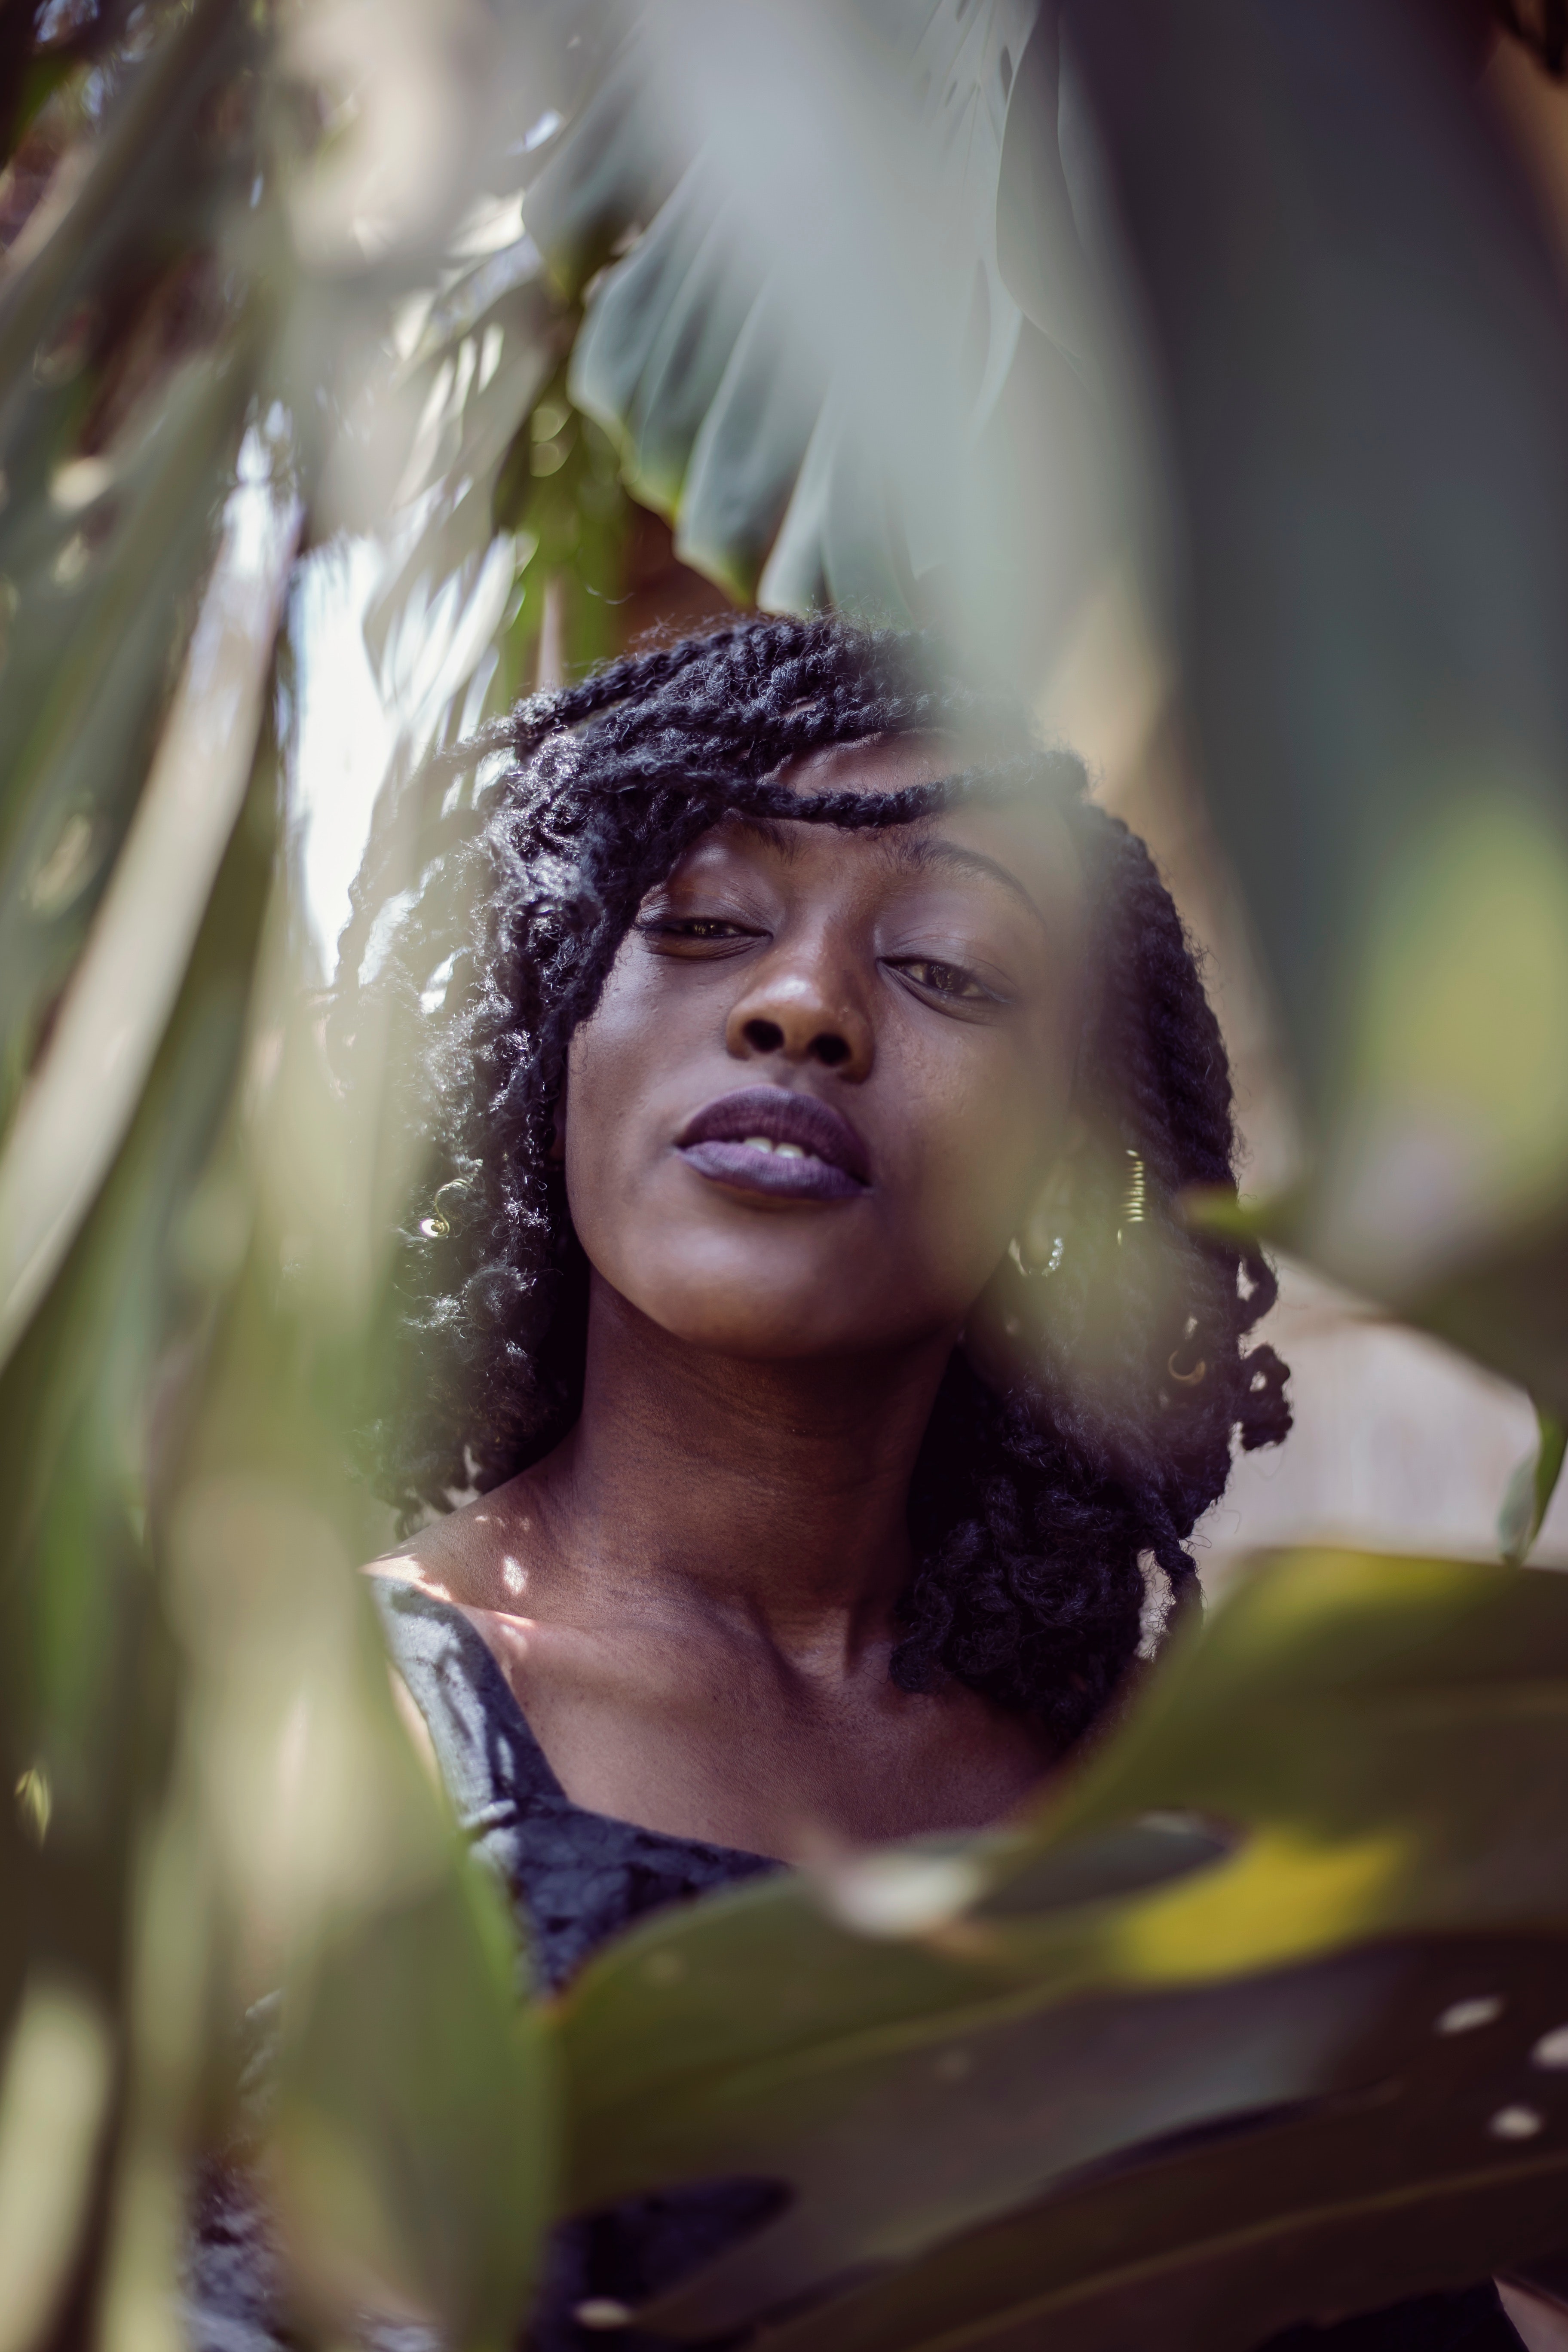
hair, face, beauty, head, hairstyle, eye, tree, photography, black hair, smile, sunlight, plant, model, photo shoot, fawn